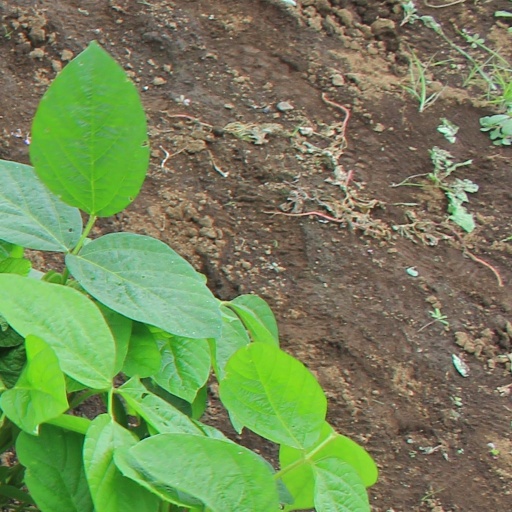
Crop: soybean